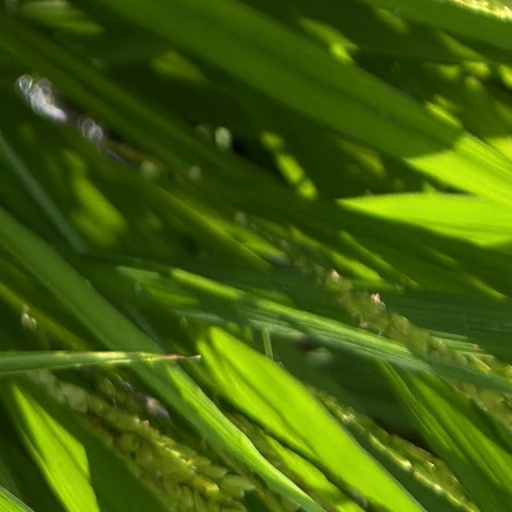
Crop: rice